Military Sealift Command

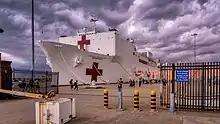

Formerly Service Support (PM4) it consists of fleet ocean tugs, rescue and salvage ships, submarines tenders, and hospitals ships formerly from the NFAF. Command ships and cable layers were transferred to the N037 program.